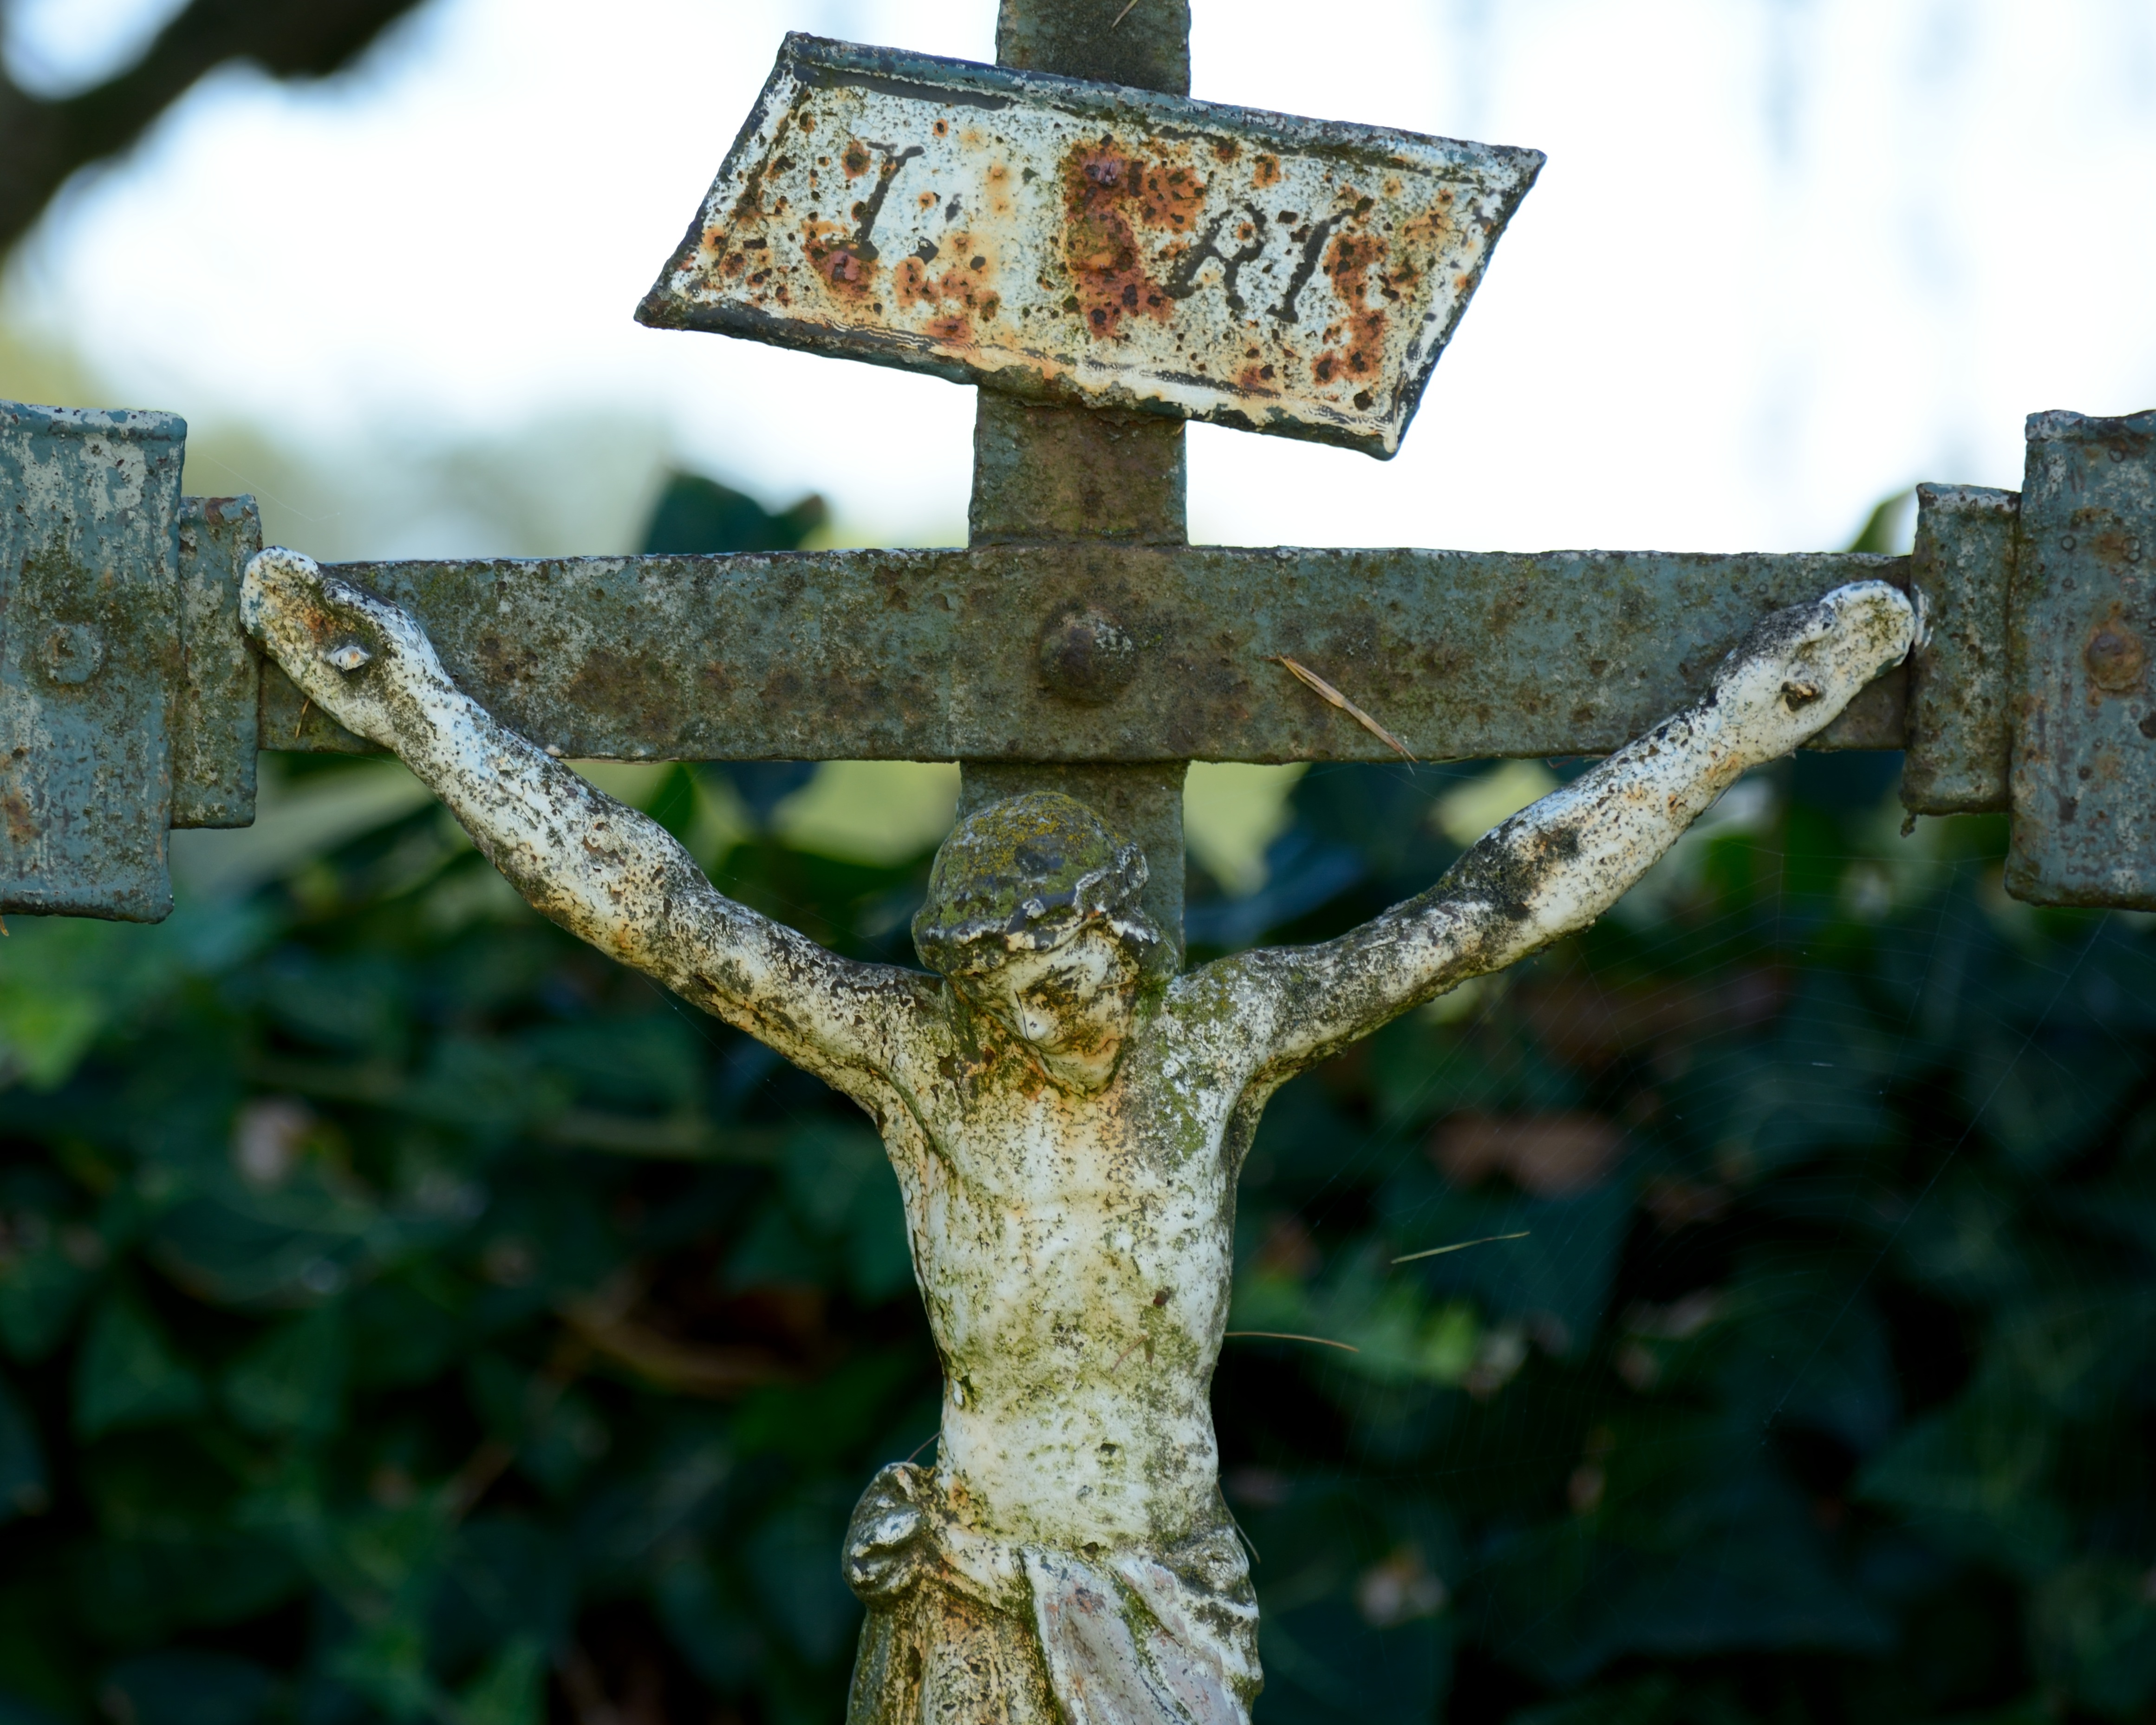
branch, old, rust, symbol, metal, nostalgia, cross, rusty, rusted, iron, believe, stainless, corrosion, metal cross